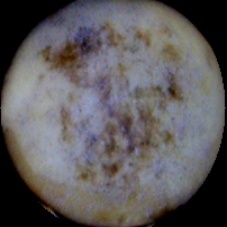
Label: Spotted